André Bukia

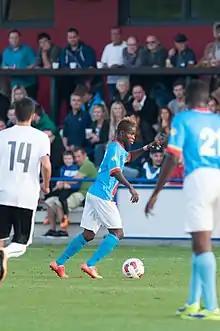
Bukia, picture centre

André Watshini Bukia (born 3 March 1995) is a Congolese professional footballer who plays as a right winger.